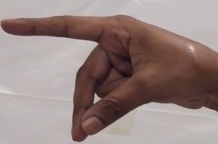
ASL sign: P